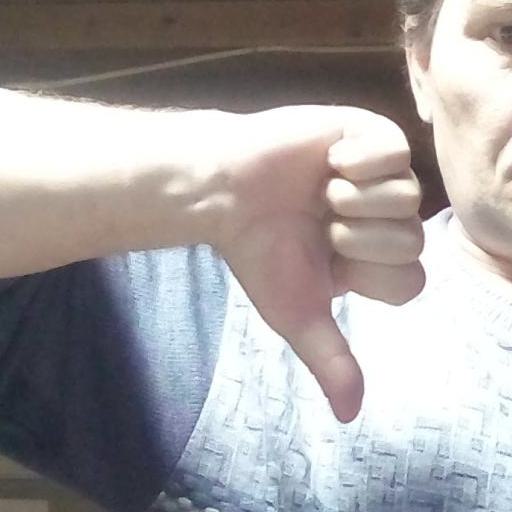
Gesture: dislike